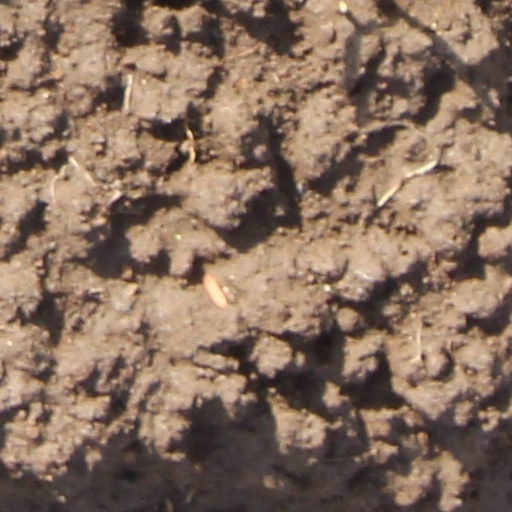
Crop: wheat